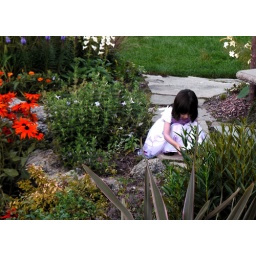
young girl in flowers